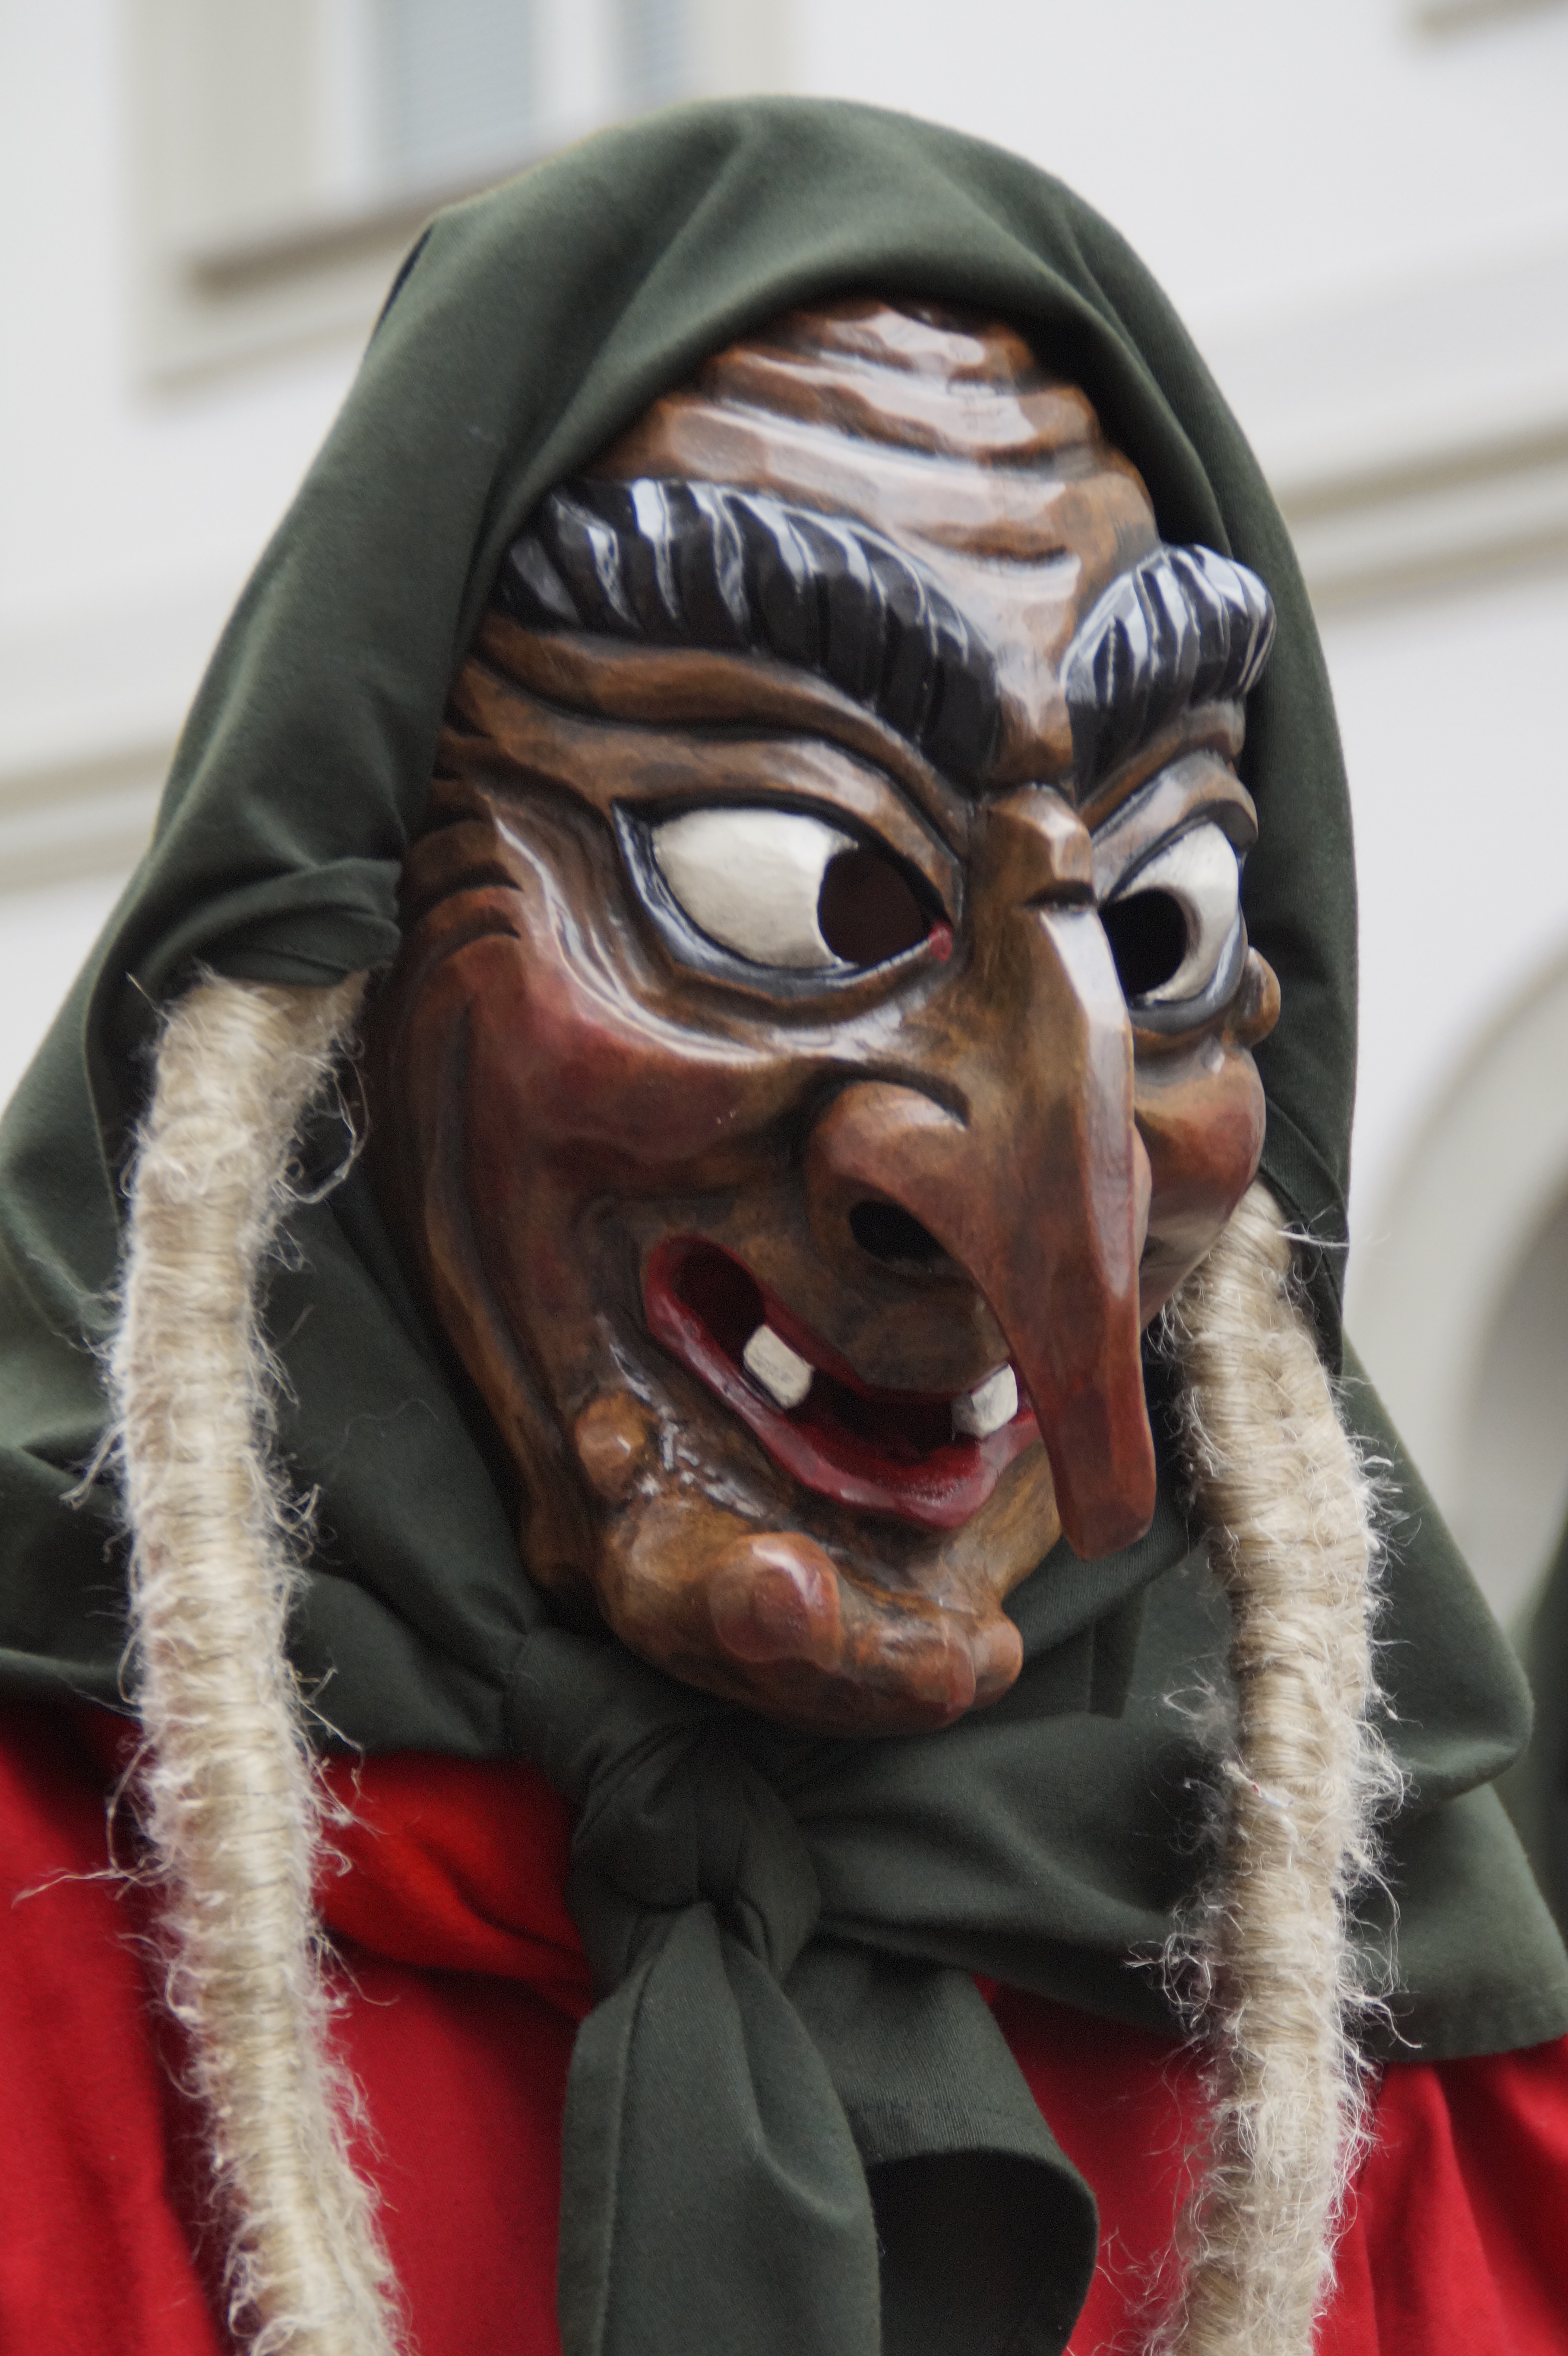
woman, carnival, clothing, headgear, face, mask, figure, head, move, carved, custom, tradition, costume, masquerade, panel, masque, superstition, fairy tales, customs, the witch, braids, fasnet, fools jump, swabian alemannic, haes, haestraeger, strassenfasnet, wooden mask, fairy tale form, witch mask